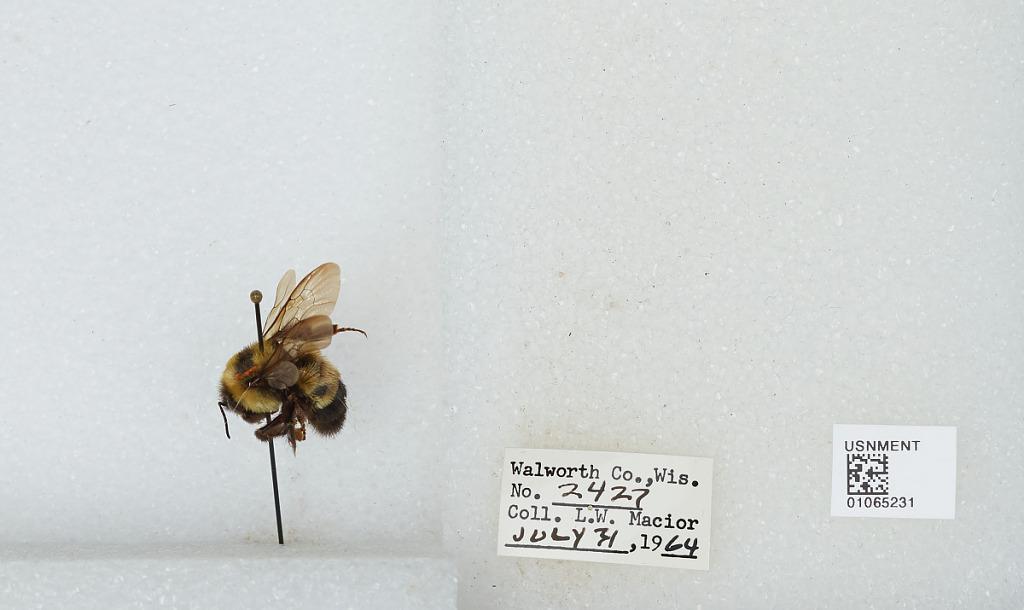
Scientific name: Bombus (Bombus) affinis Cresson
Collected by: L. Macior
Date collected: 1964-7-31
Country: United States
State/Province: Wisconsin
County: Walworth
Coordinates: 42.67, -88.54